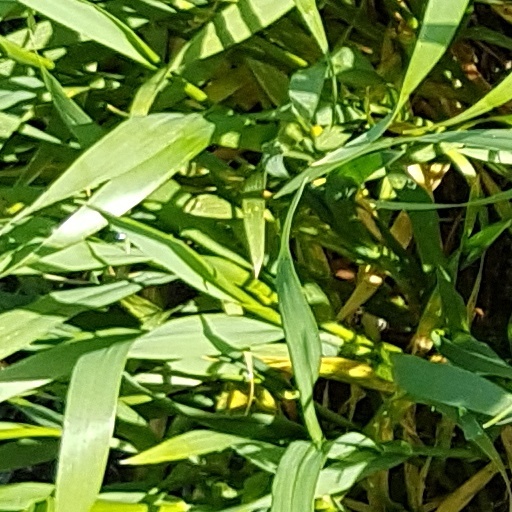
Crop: wheat